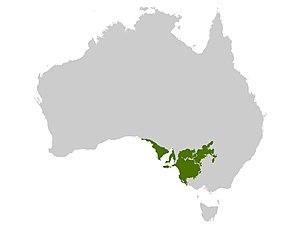
Forêts, boisements lâches et matorrals méditerranéens d'Australie du sud centale.